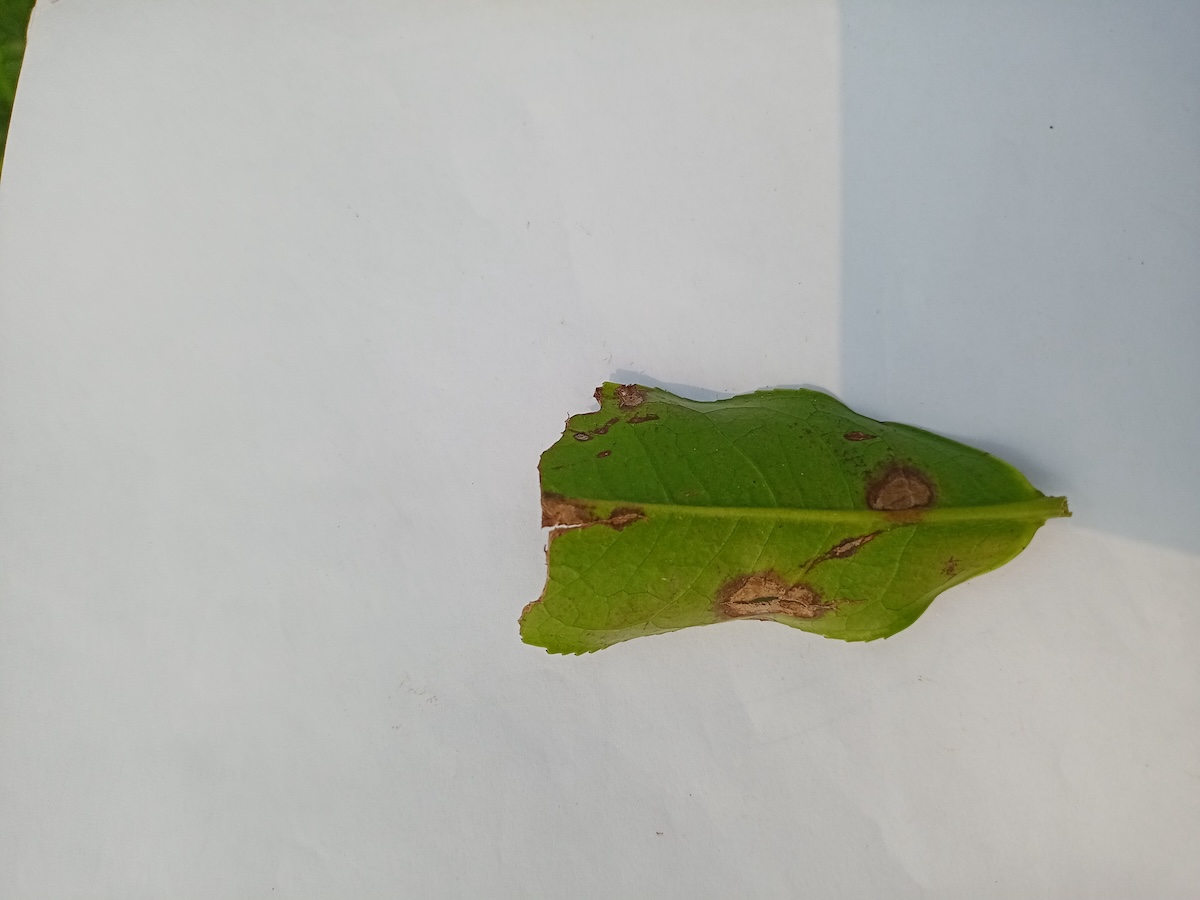
Label: Gray Blight